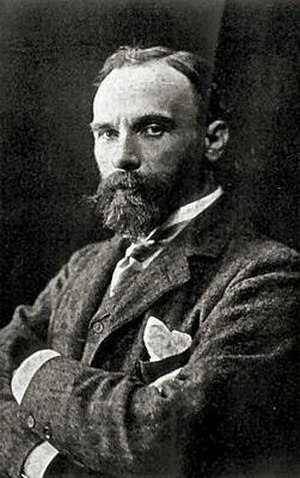
John William Waterhouse
John William Waterhouse var en engelsk maler. Han er bl.a. er kendt for sit maleri The Mermaid fra 1901.